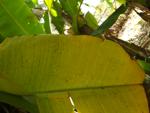
Label: xamthomonas